Kariya (film)

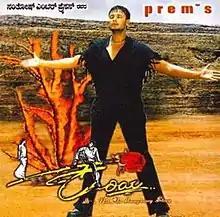
Movie Poster

Kariya 2003 Indian Kannada-language gangster film directed by Prem, in his directoral debut, and produced by Anekal Balaraju under Santhosh Enterprises. The film stars Darshan in titular role, alongside Abinayasri, Nanda Kishore and Umesh Punga. The music was composed by Gurukiran, while cinematography and editing were handled by M. R. Seenu and Srinivas P. Babu respectively.